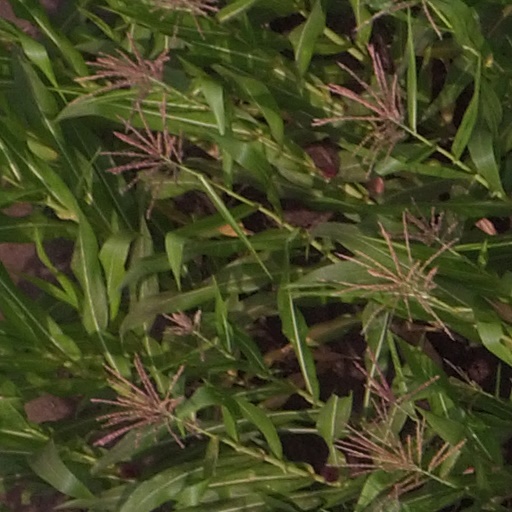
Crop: maize; corn